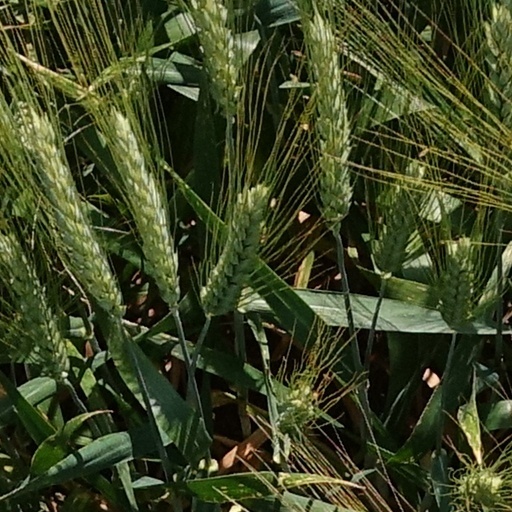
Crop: wheat